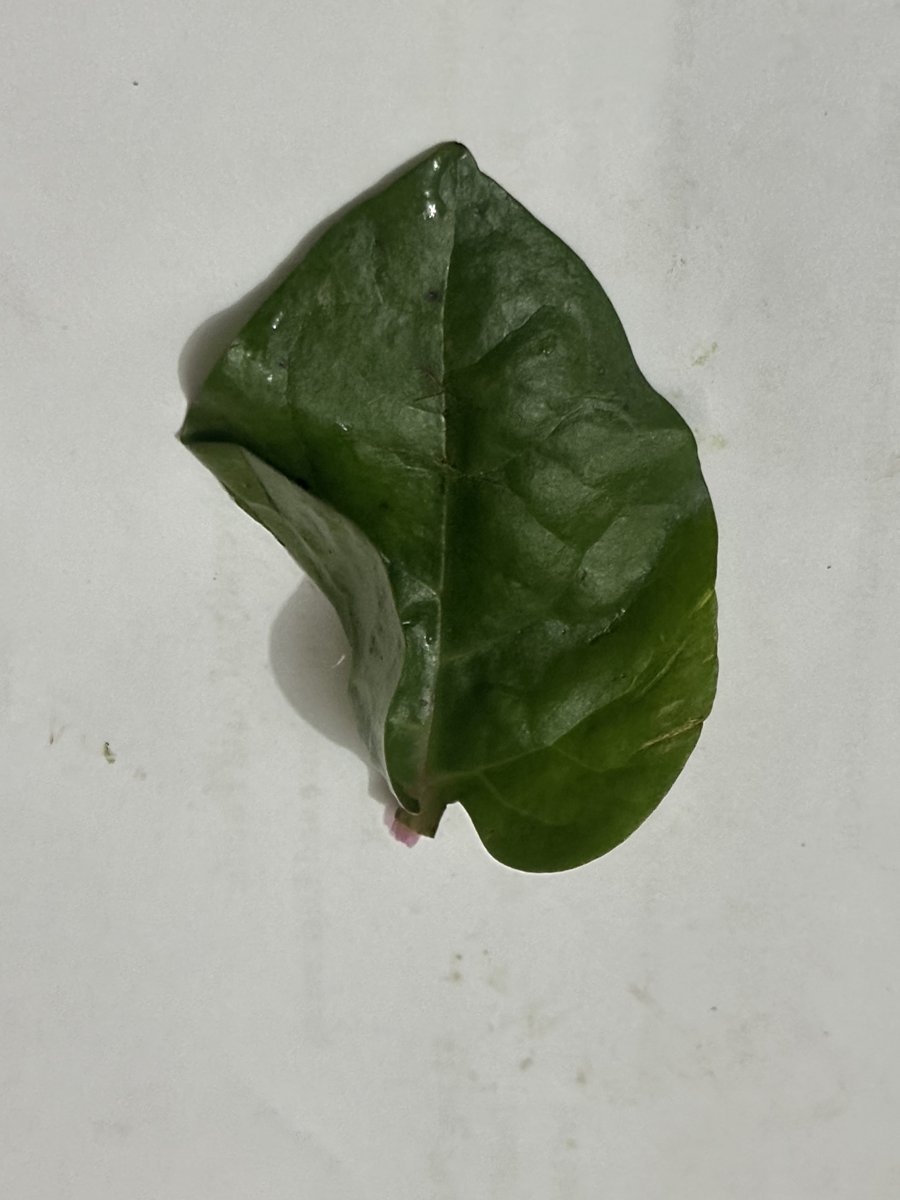
Label: Bacterial-Spot